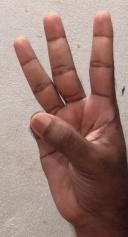
ASL sign: 6